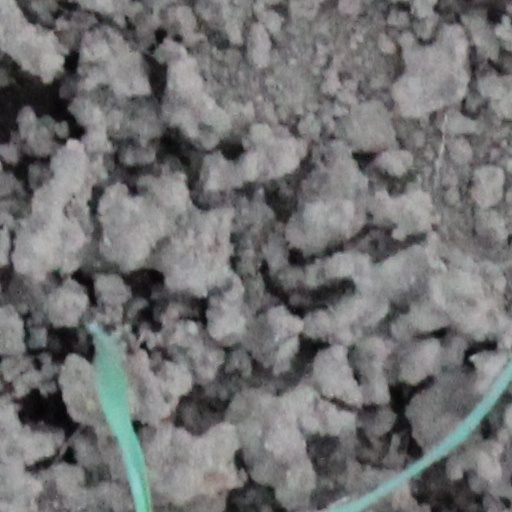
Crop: wheat